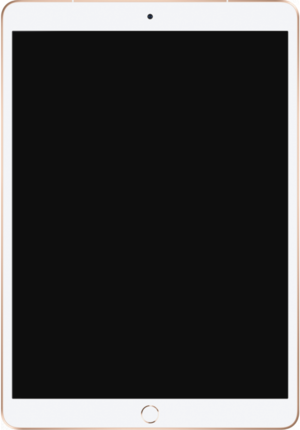
L’iPad Air de troisième génération ou iPad Air 3 est une tablette conçue, développée et commercialisée par Apple. Il est annoncé le 18 mars 2019, en même temps que l'iPad mini 5. L'appareil a une apparence similaire à son prédécesseur, mais est doté d'une puce Apple A12 Bionic améliorée, d'une mémoire plus rapide de type LPDDR4X, d'un écran Retina Display de 10,5 pouces légèrement plus grand, prend en charge l'Apple Pencil et le Bluetooth 5.0.